Lucinda Dryzek

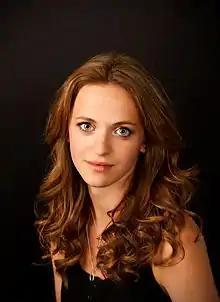
Dryzek in 2009

Lucinda Dryzek (born 4 August 1991) is an English actress of Polish descent, known for playing Katy Riley in the BBC sitcom "Life of Riley" and Jasmine Burrows in BBC medical drama "Holby City".